Double Hawk

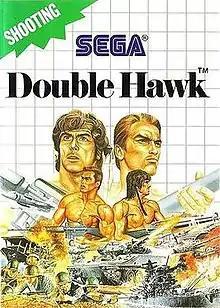

Double Hawk is a shoot 'em up video game for the Master System. In the 1990s violence was spreading across the globe, brought forth by a group of terrorists, and John Jackson and Jack Thomas are sent into battle to eradicate all threats. "Double Hawk" has been called Sega's version of "Cabal" (which was ported to the rival Nintendo Entertainment System the same year).